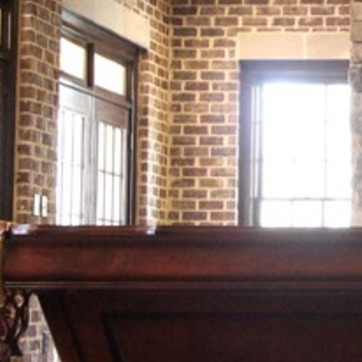
Material: brick